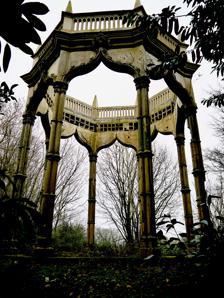
Building: Saxham Hall
Country: United Kingdom
Year built: 1798
Great Saxham Hall is a two-storey Palladian house situated at Great Saxham , just outside Bury St Edmunds in Suffolk , England . It is a Grade II* listed building. (Buildings and monuments can be listed as Grade I, Grade II, or Grade II*. Grade II* buildings are particularly important buildings of more than special interest; only 5.5% of listed buildings are Grade II*.) The Umbrello at Saxham Hall, is actually situated in Little Saxham The hall was designed by Joseph Patience and dates from 1798.  Its most striking feature is the large, generous portico , which has a pediment with arms and large columns.  Inside, fine painted ceilings are of note, along with a room 'reputedly' (this has not been officially confirmed by experts) decorated by the 18th-century artist Angelica Kauffman R.A. The house is owned by Colonel and Mrs David Gordon Lennox and is occasionally opened to the public. In most cases, a condition of accepting an English Heritage grant is that the owner provides access to the general public so that they can see any completed work, paid for by that grant. As of 2014, the property is rumoured to have been purchased by a property developer, so its future as a whole architectural example is in doubt. The gardens are reputedly by Capability Brown and feature a polygonal lodge house, a Moorish temple (The Umbrello), and The Tea House. The early 19th-century Moorish temple – 'The Umbrello' – stands within the grounds of the estate, and is Grade II* listed, but The Umbrello has been on the English Heritage 'HERITAGE AT RISK' register, list entry number:1031410, for a number of years. This important architectural structure is one of only a few remaining garden buildings constructed of Coade Stone . The Umbrello has been in a serious state of decline for many years, and is in very poor condition: the roof is missing, and ingress of water is rusting the structure's iron core. In 1998, the owner submitted a Listed Building Application to dismantle the Umbrello and resurrect it in a new location but the application was withdrawn and the work was not carried out. The Tea House, a grade II listed garden structure in the grounds of Saxham Hall The Tea House structure is a late C18, possibly by Capability Brown as part of his possible landscaping work at Great Saxham Hall. The structure is Grade II listed; it is octagonal, has stuccoed brick walls, and fish scale slated pyramid roof. There are gabled porticoes on four sides with Tuscan columns supporting a pediment with slated roof. Above each is a circular window with moulded architrave and arched head. Within each portico a niche with semi-circular head; one contains instead, a pair of three-panelled doors. The Tea House is in poor condition. References